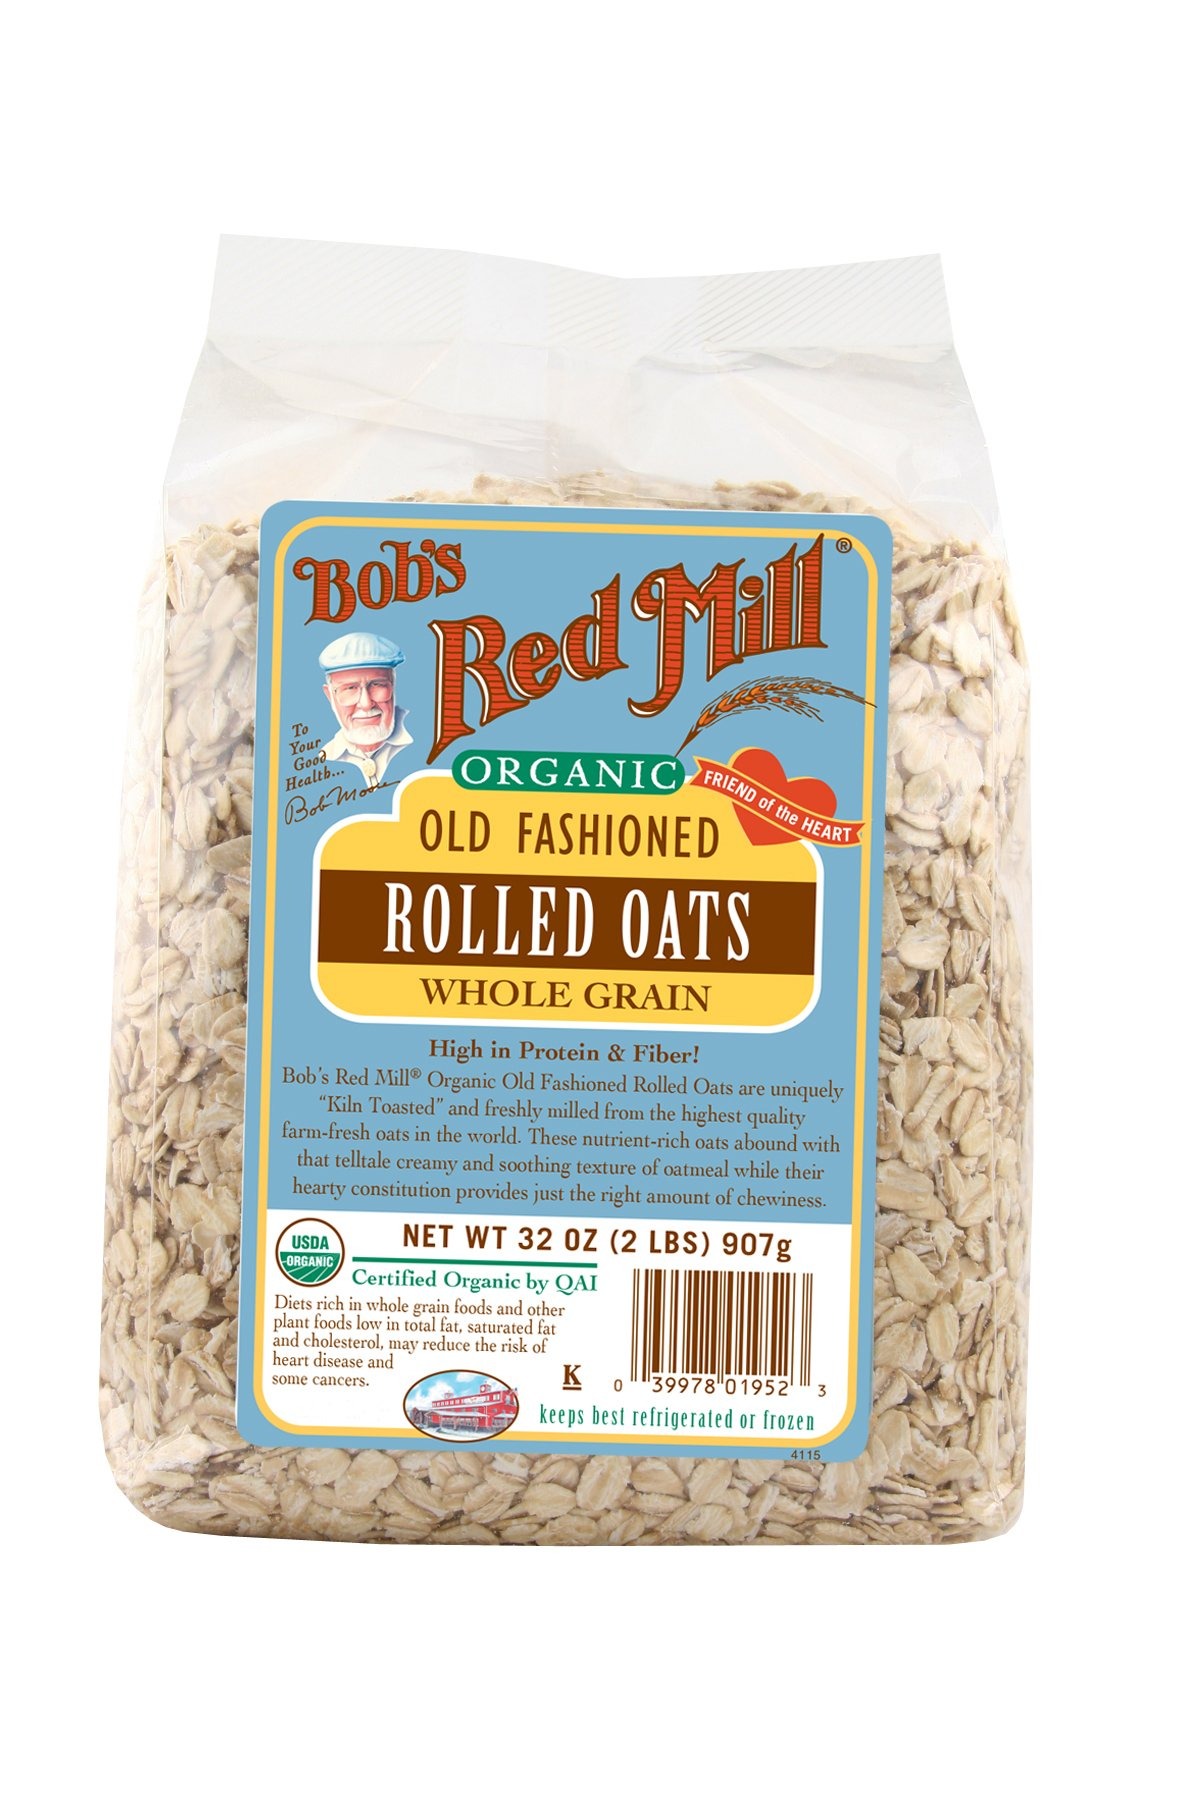
Item Name: Bob's Red Mill Gluten Free Whole Grain Rolled Oats
Bullet Point: A great way to add soluble fiber to your diet^Whole grain
Value: 32.0
Unit: Ounce

Price: 6.99